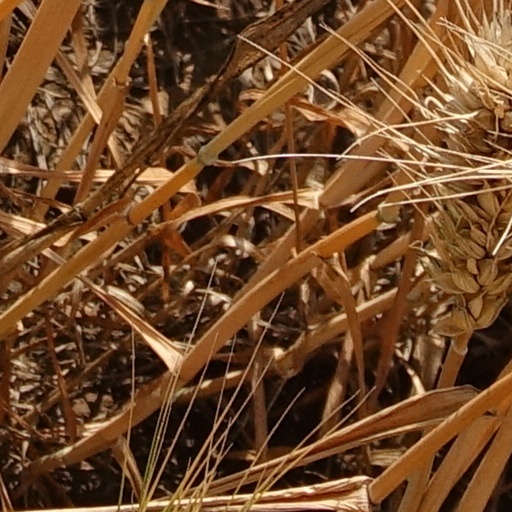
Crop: wheat